Nissan GT-R in motorsport

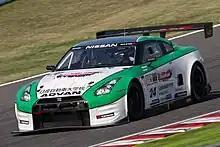

Having only participated in the Bathurst 12 Hour and Spa 24 Hours in 2017, 2019 was the first and only full season, a GT-R Nismo GT3 was raced in the Intercontinental GT Challenge. Team KCMG with an updated 2018-spec car, managed to score points in every race of the season. It also set the fastest laps in Bathurst 12 Hour and California 8 Hours. It was the only GT championship where the car did not manage to score a podium finish. End of the season, it was 6th in the manufacturer's championship, just a point behind Ferrari.